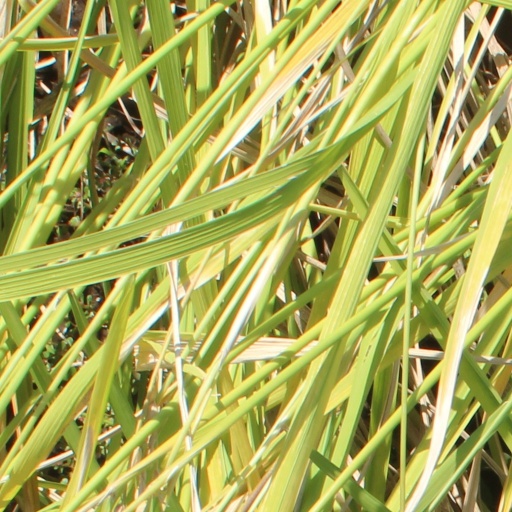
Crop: rice